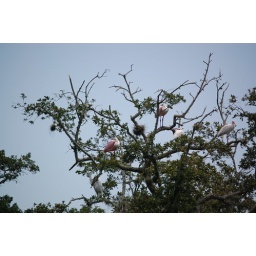
Five birds sleeping in a tree